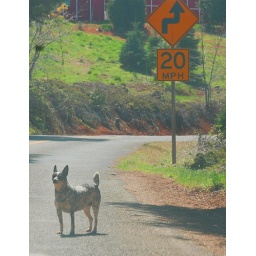
dog in the road in apple hill